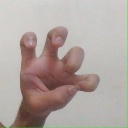
अक्षर: छ